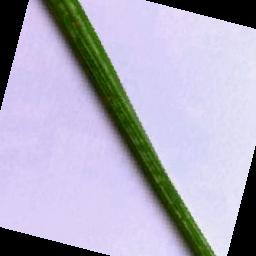
Label: Rice___Leaf_Blast